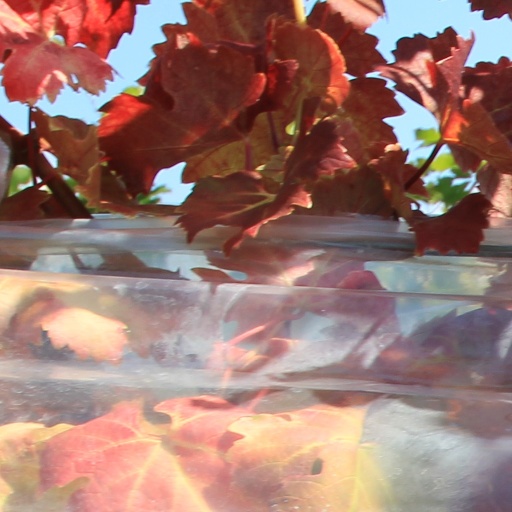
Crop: grape